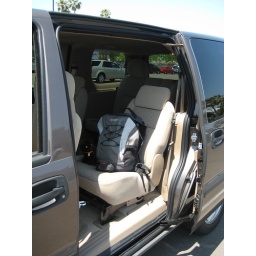
Pepper in big brown car